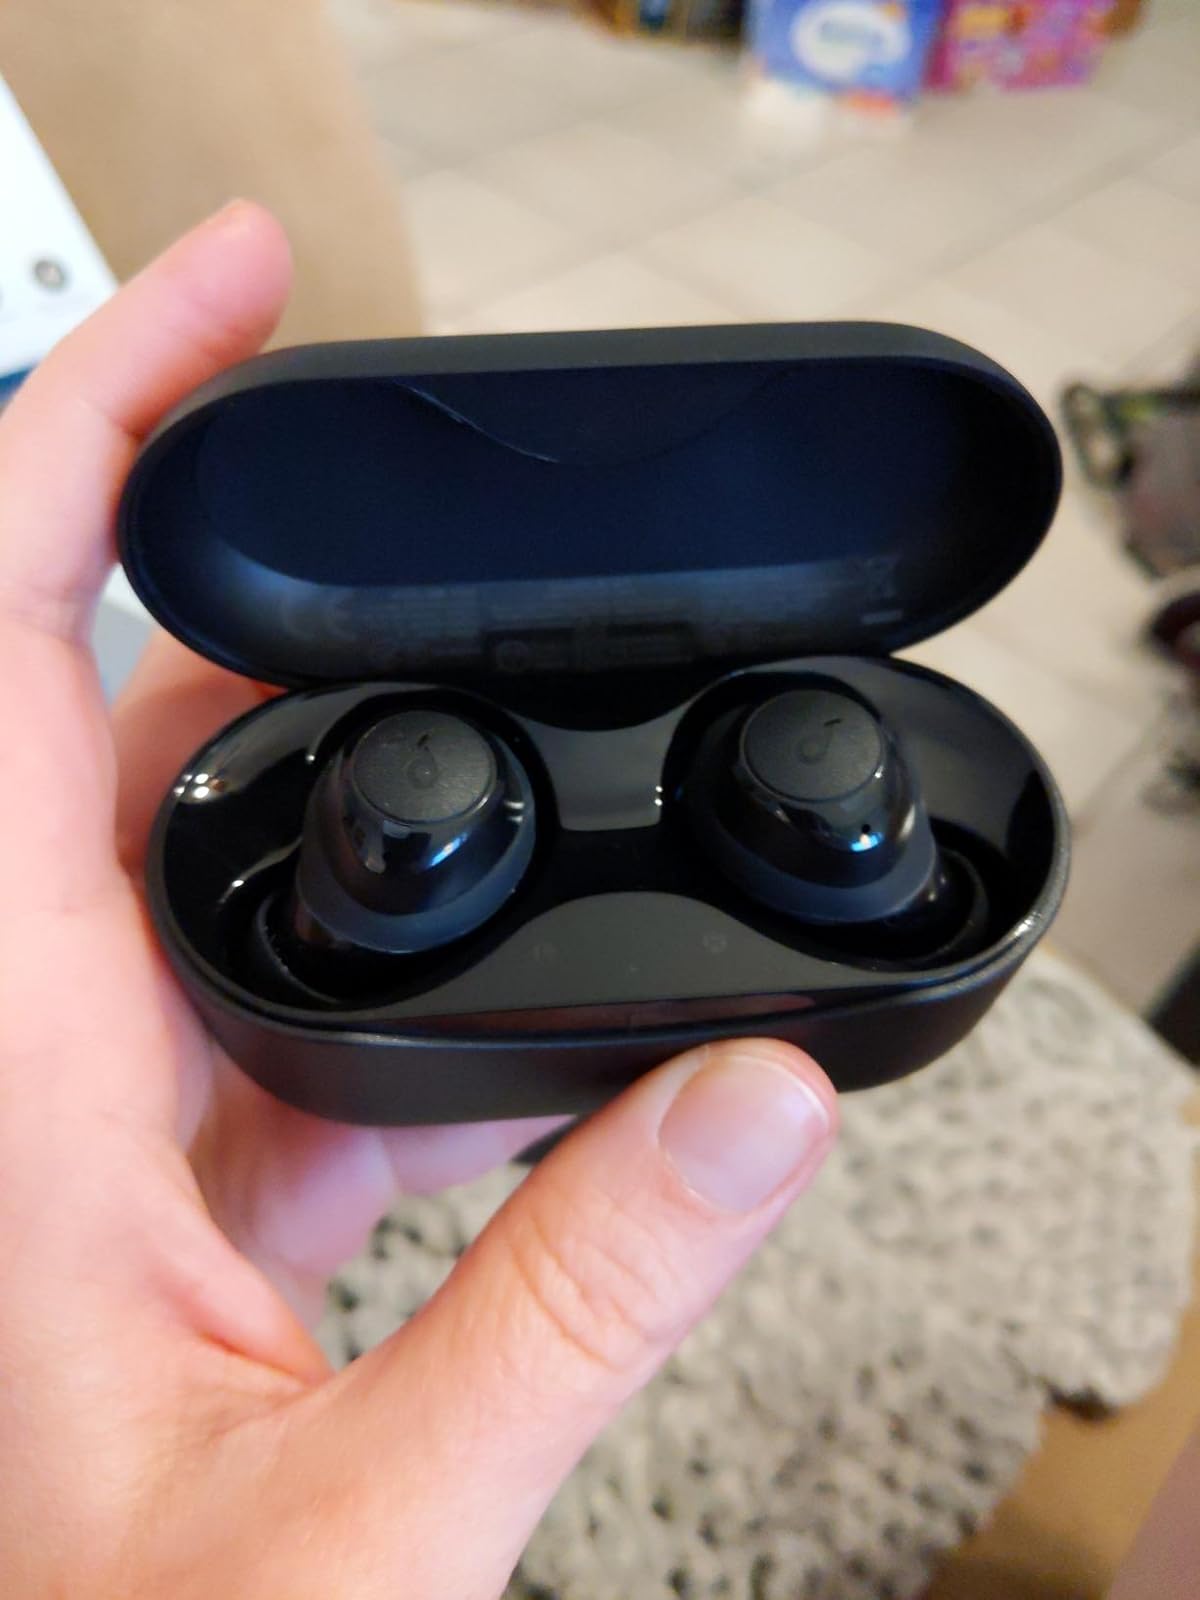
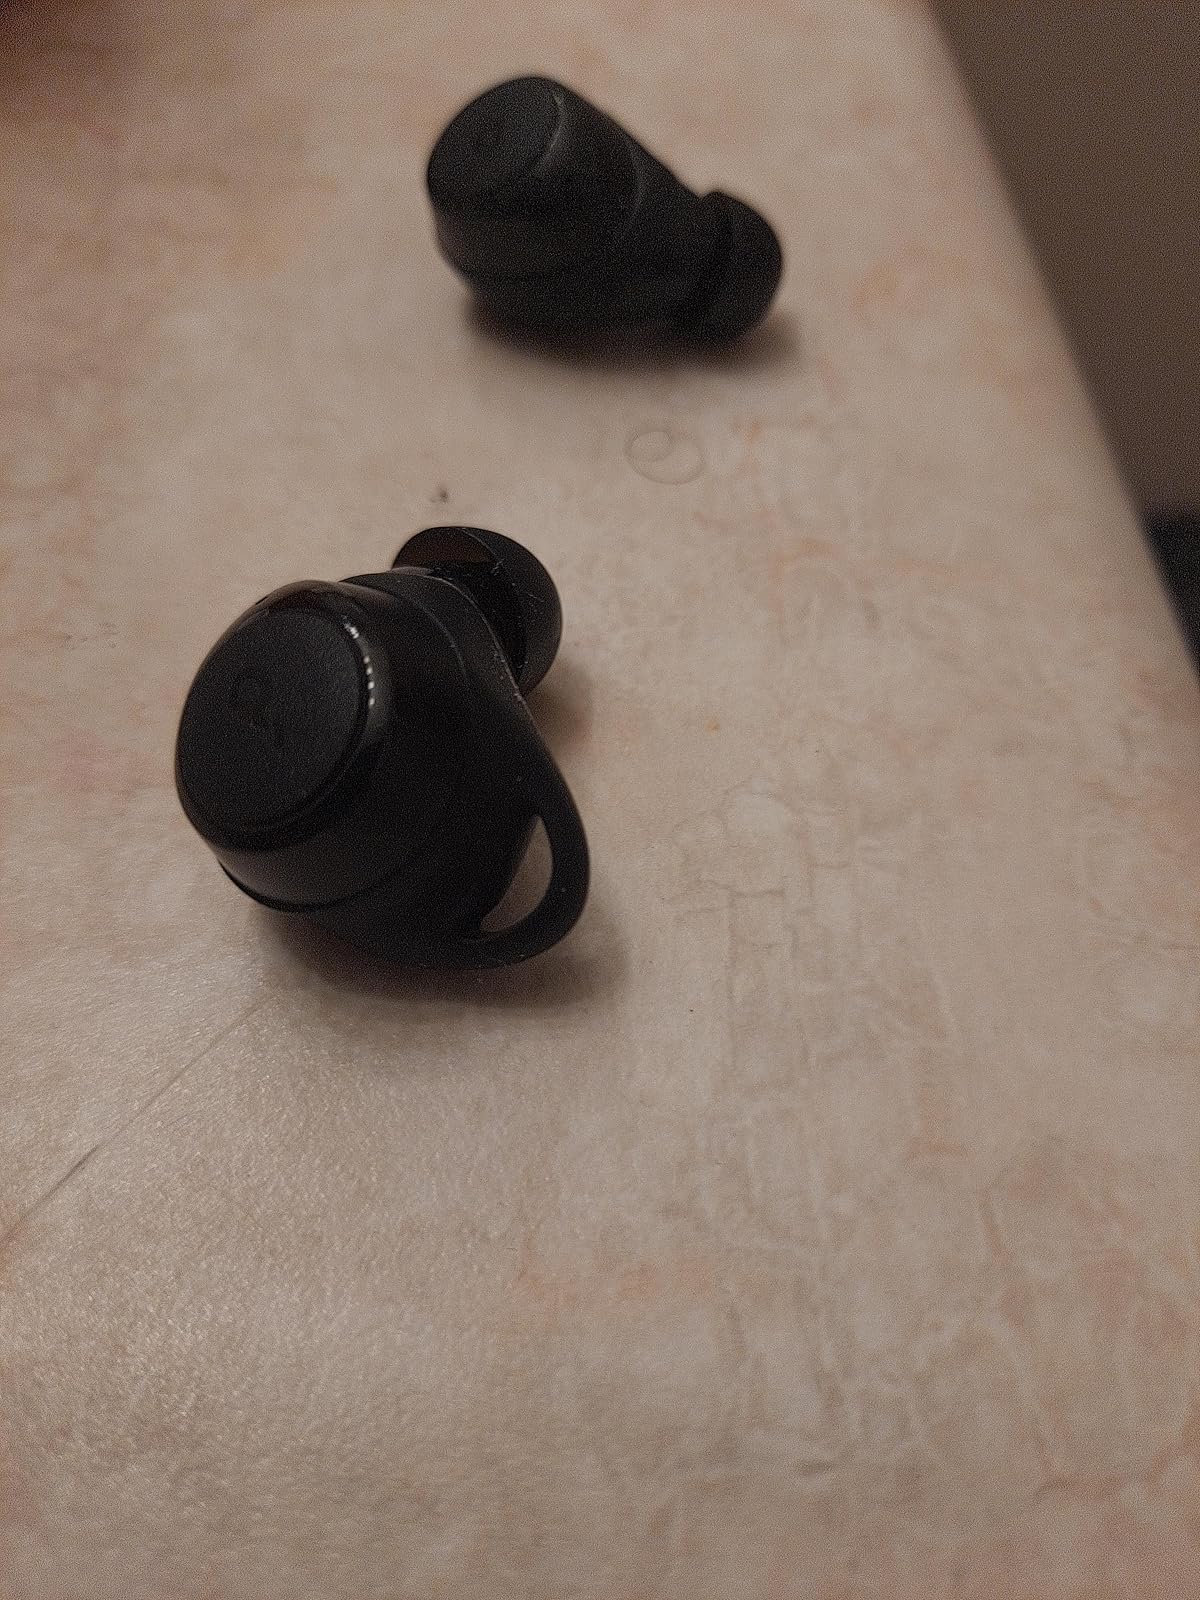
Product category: earbuds
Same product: no